Avonleigh, Rockhampton

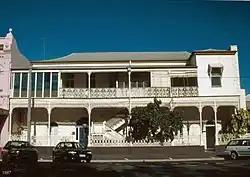
Avonleigh, 1997

Avonleigh is a heritage-listed house at 248 Quay Street, Rockhampton, Rockhampton Region, Queensland, Australia. It was built in 1885 by Robert Cousins and Walter Lawson. It was added to the Queensland Heritage Register on 21 October 1992.